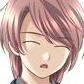
Portrait style: Anime Portrait